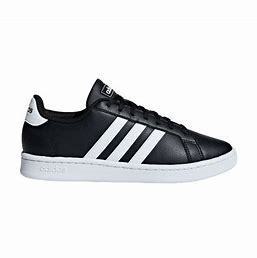
Brand: Adidas
Model: Grand Court